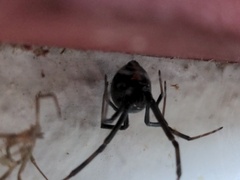
Species: Lactrodectus_hesperus